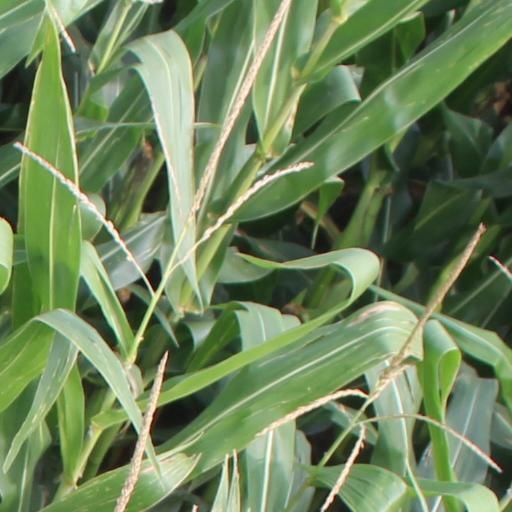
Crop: maize; corn